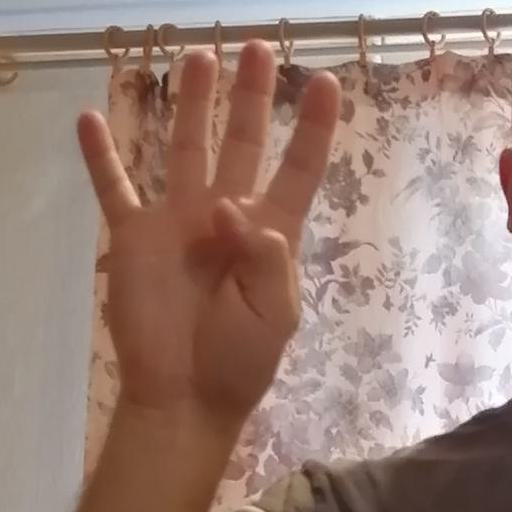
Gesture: four